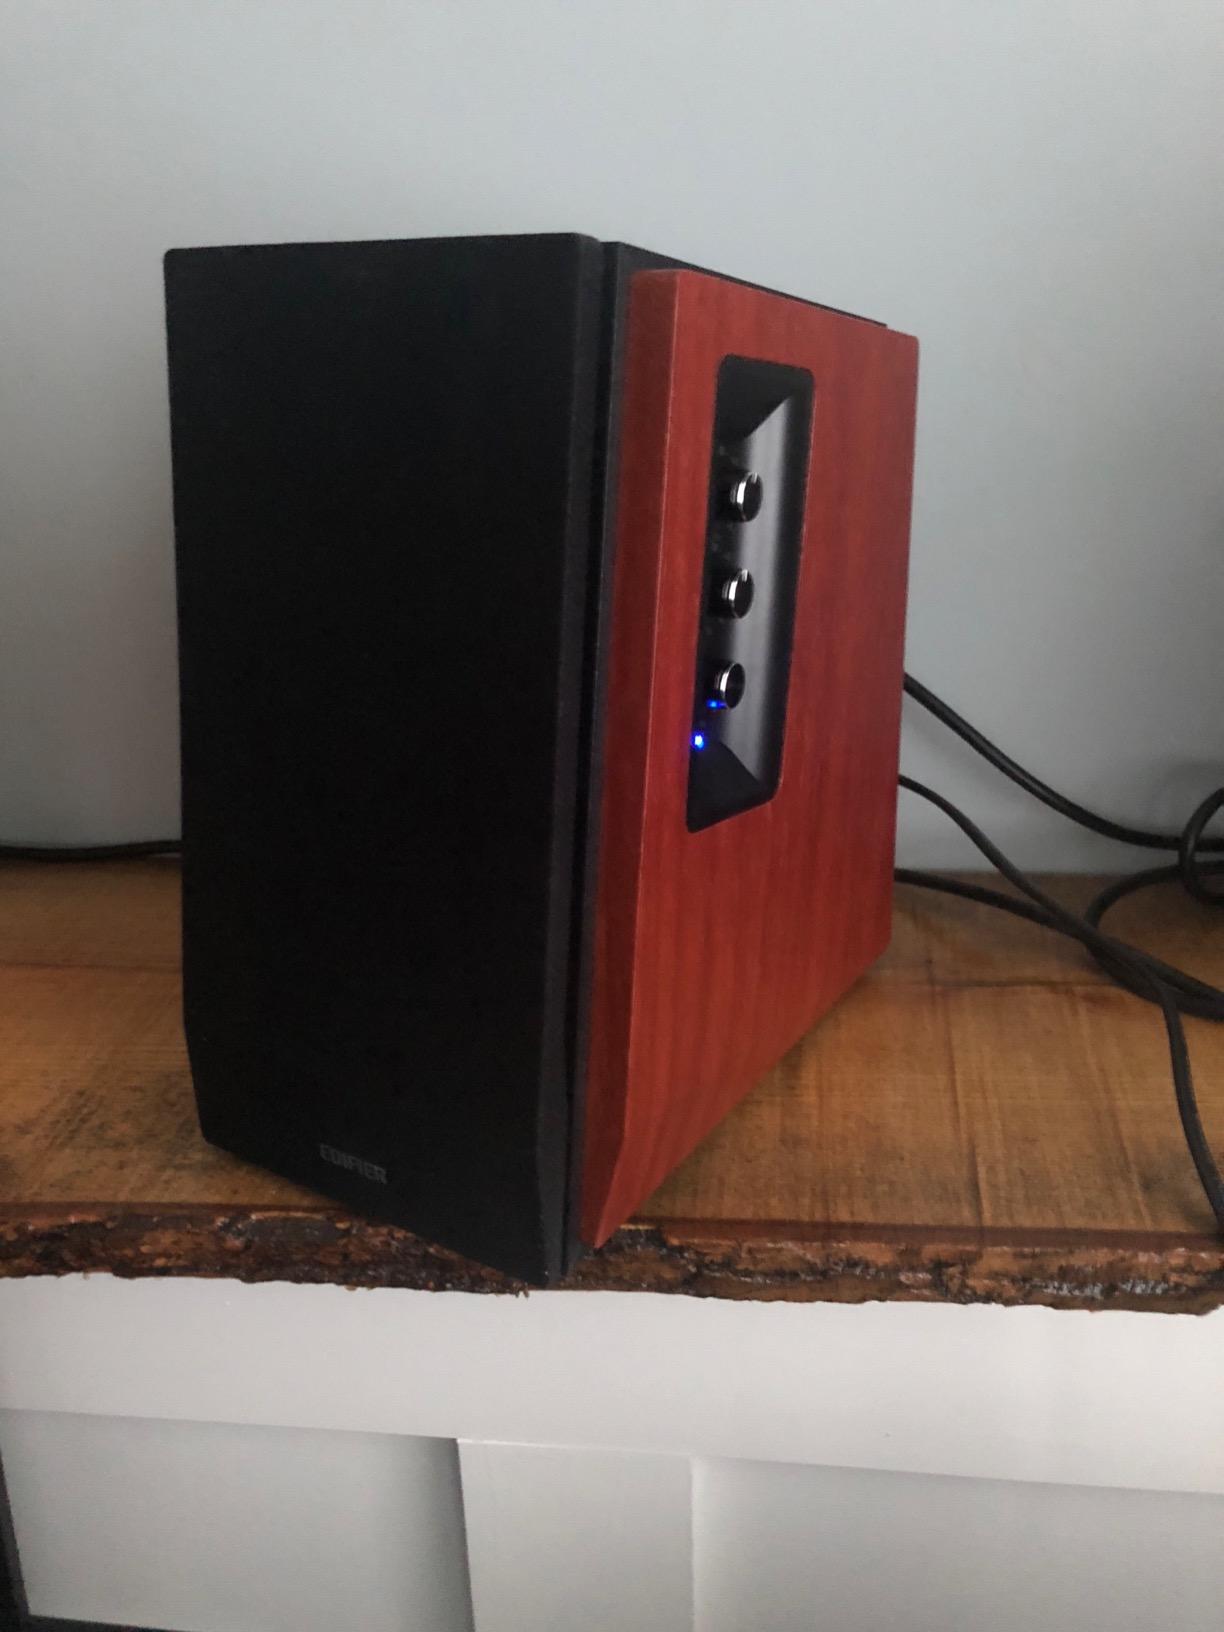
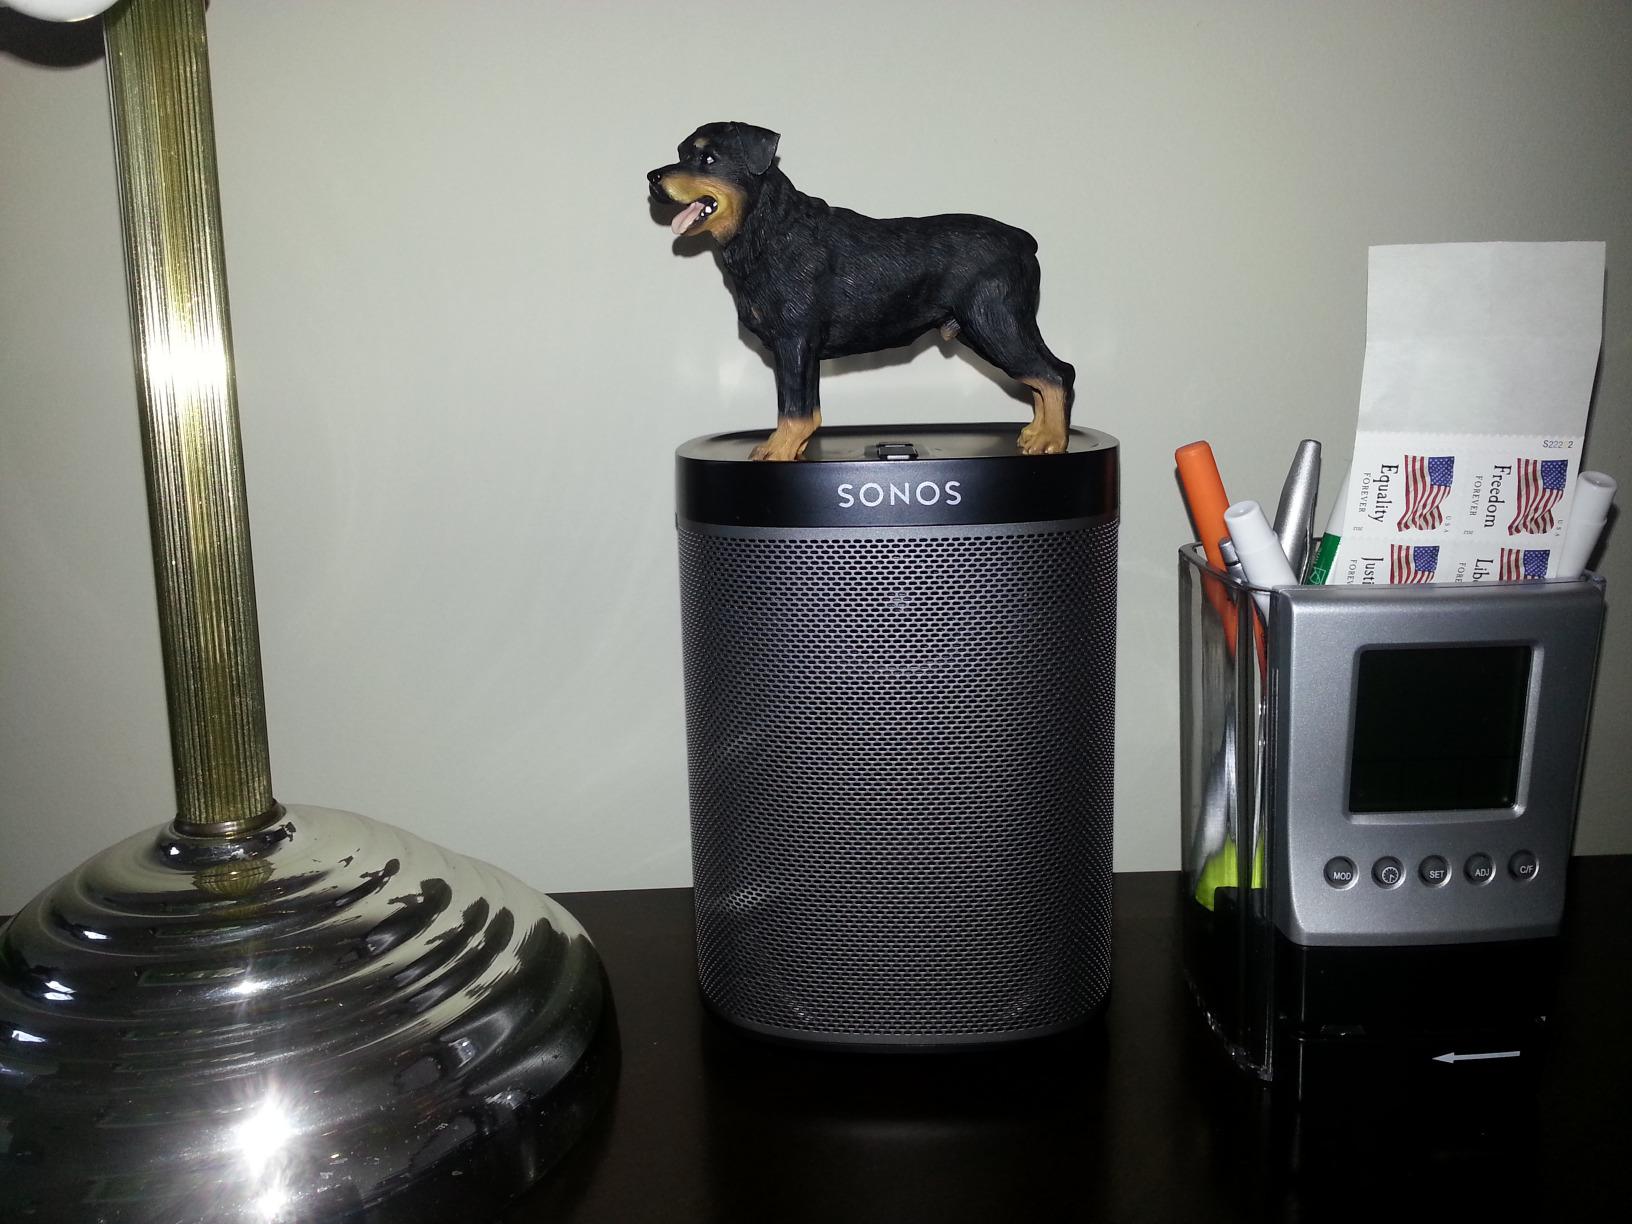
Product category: speaker
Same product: no